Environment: real
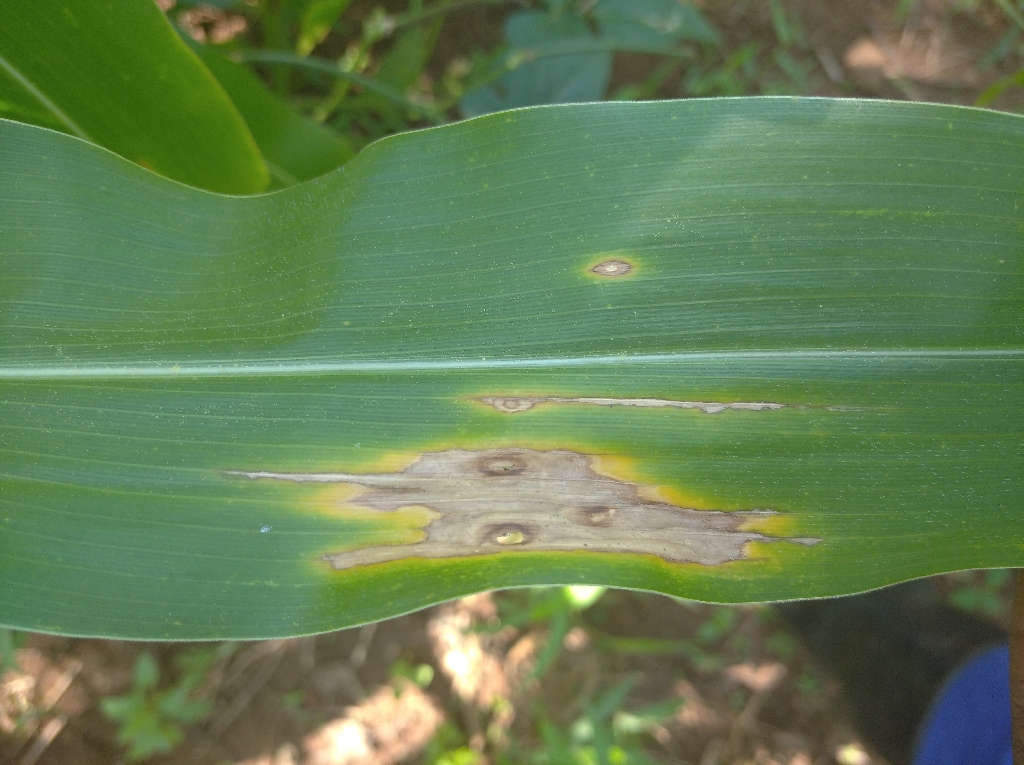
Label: northern_corn_leaf_blight